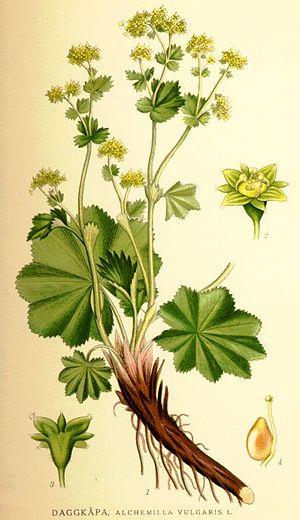
Cette liste de Tracheophyta de Bosnie-Herzégovine, ainsi que d’espèces introduites est un aperçu incomplet d’espèces de mousses, de fougères, de gymnospermes et d’angiospermes citées dans la littérature disponible en langues bosniaque, croate, serbe et serbo-croate. Cet aperçu n’inclue pas des espèces cultivées ni celles occasionnellement introduites.
Les Alchémilles sont des plantes herbacées de la famille des Rosacées. Le nombre d'espèces est mal connu, variant considérablement suivant les auteurs et le traitement apporté au genre.